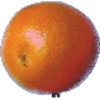
Label: tangelo